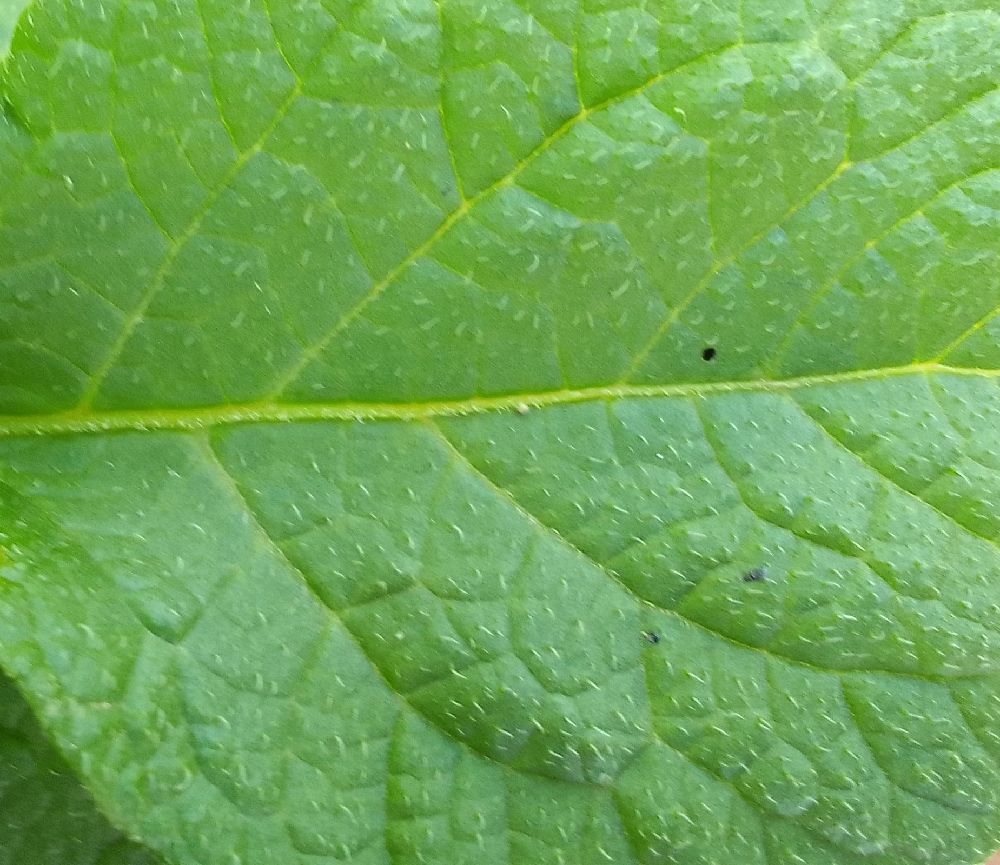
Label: Healthy